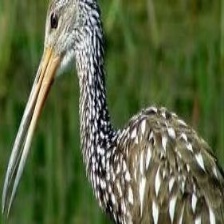
Species: LIMPKIN
Scientific name: ARAMUS GUARAUNA